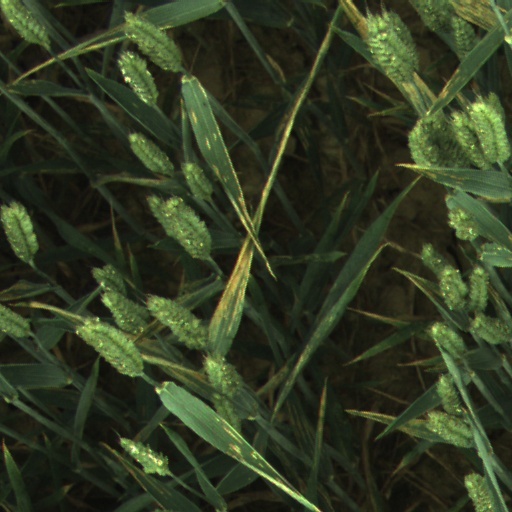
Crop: wheat